L'Orfeo

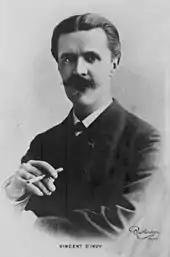
Vincent d'Indy, who oversaw the first 20th-century revival of "L'Orfeo" in 1904

The date for the first performance of "L'Orfeo", 24 February 1607, is evidenced by two letters, both dated 23 February. In the first, Francesco Gonzaga informs his brother that the "musical play" will be performed tomorrow; it is clear from earlier correspondence that this refers to "L'Orfeo". The second letter is from a Gonzaga court official, Carlo Magno, and gives more details: "Tomorrow evening the Most Serene Lord the Prince is to sponsor a [play] in a room in the apartments which the Most Serene Lady had the use of ...it should be most unusual, as all the actors are to sing their parts." The "Serene Lady" is Duke Vincenzo's widowed sister Margherita Gonzaga d'Este, who lived within the Ducal Palace. The room of the premiere cannot be identified with certainty; according to Ringer, it may have been the Galleria dei Fiumi, which has the dimensions to accommodate a stage and orchestra with space for a small audience.